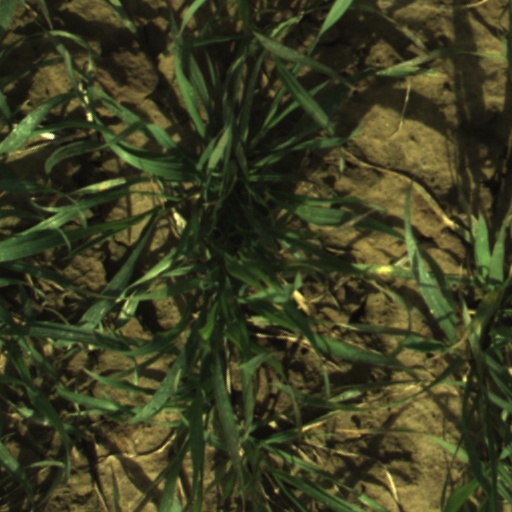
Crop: wheat